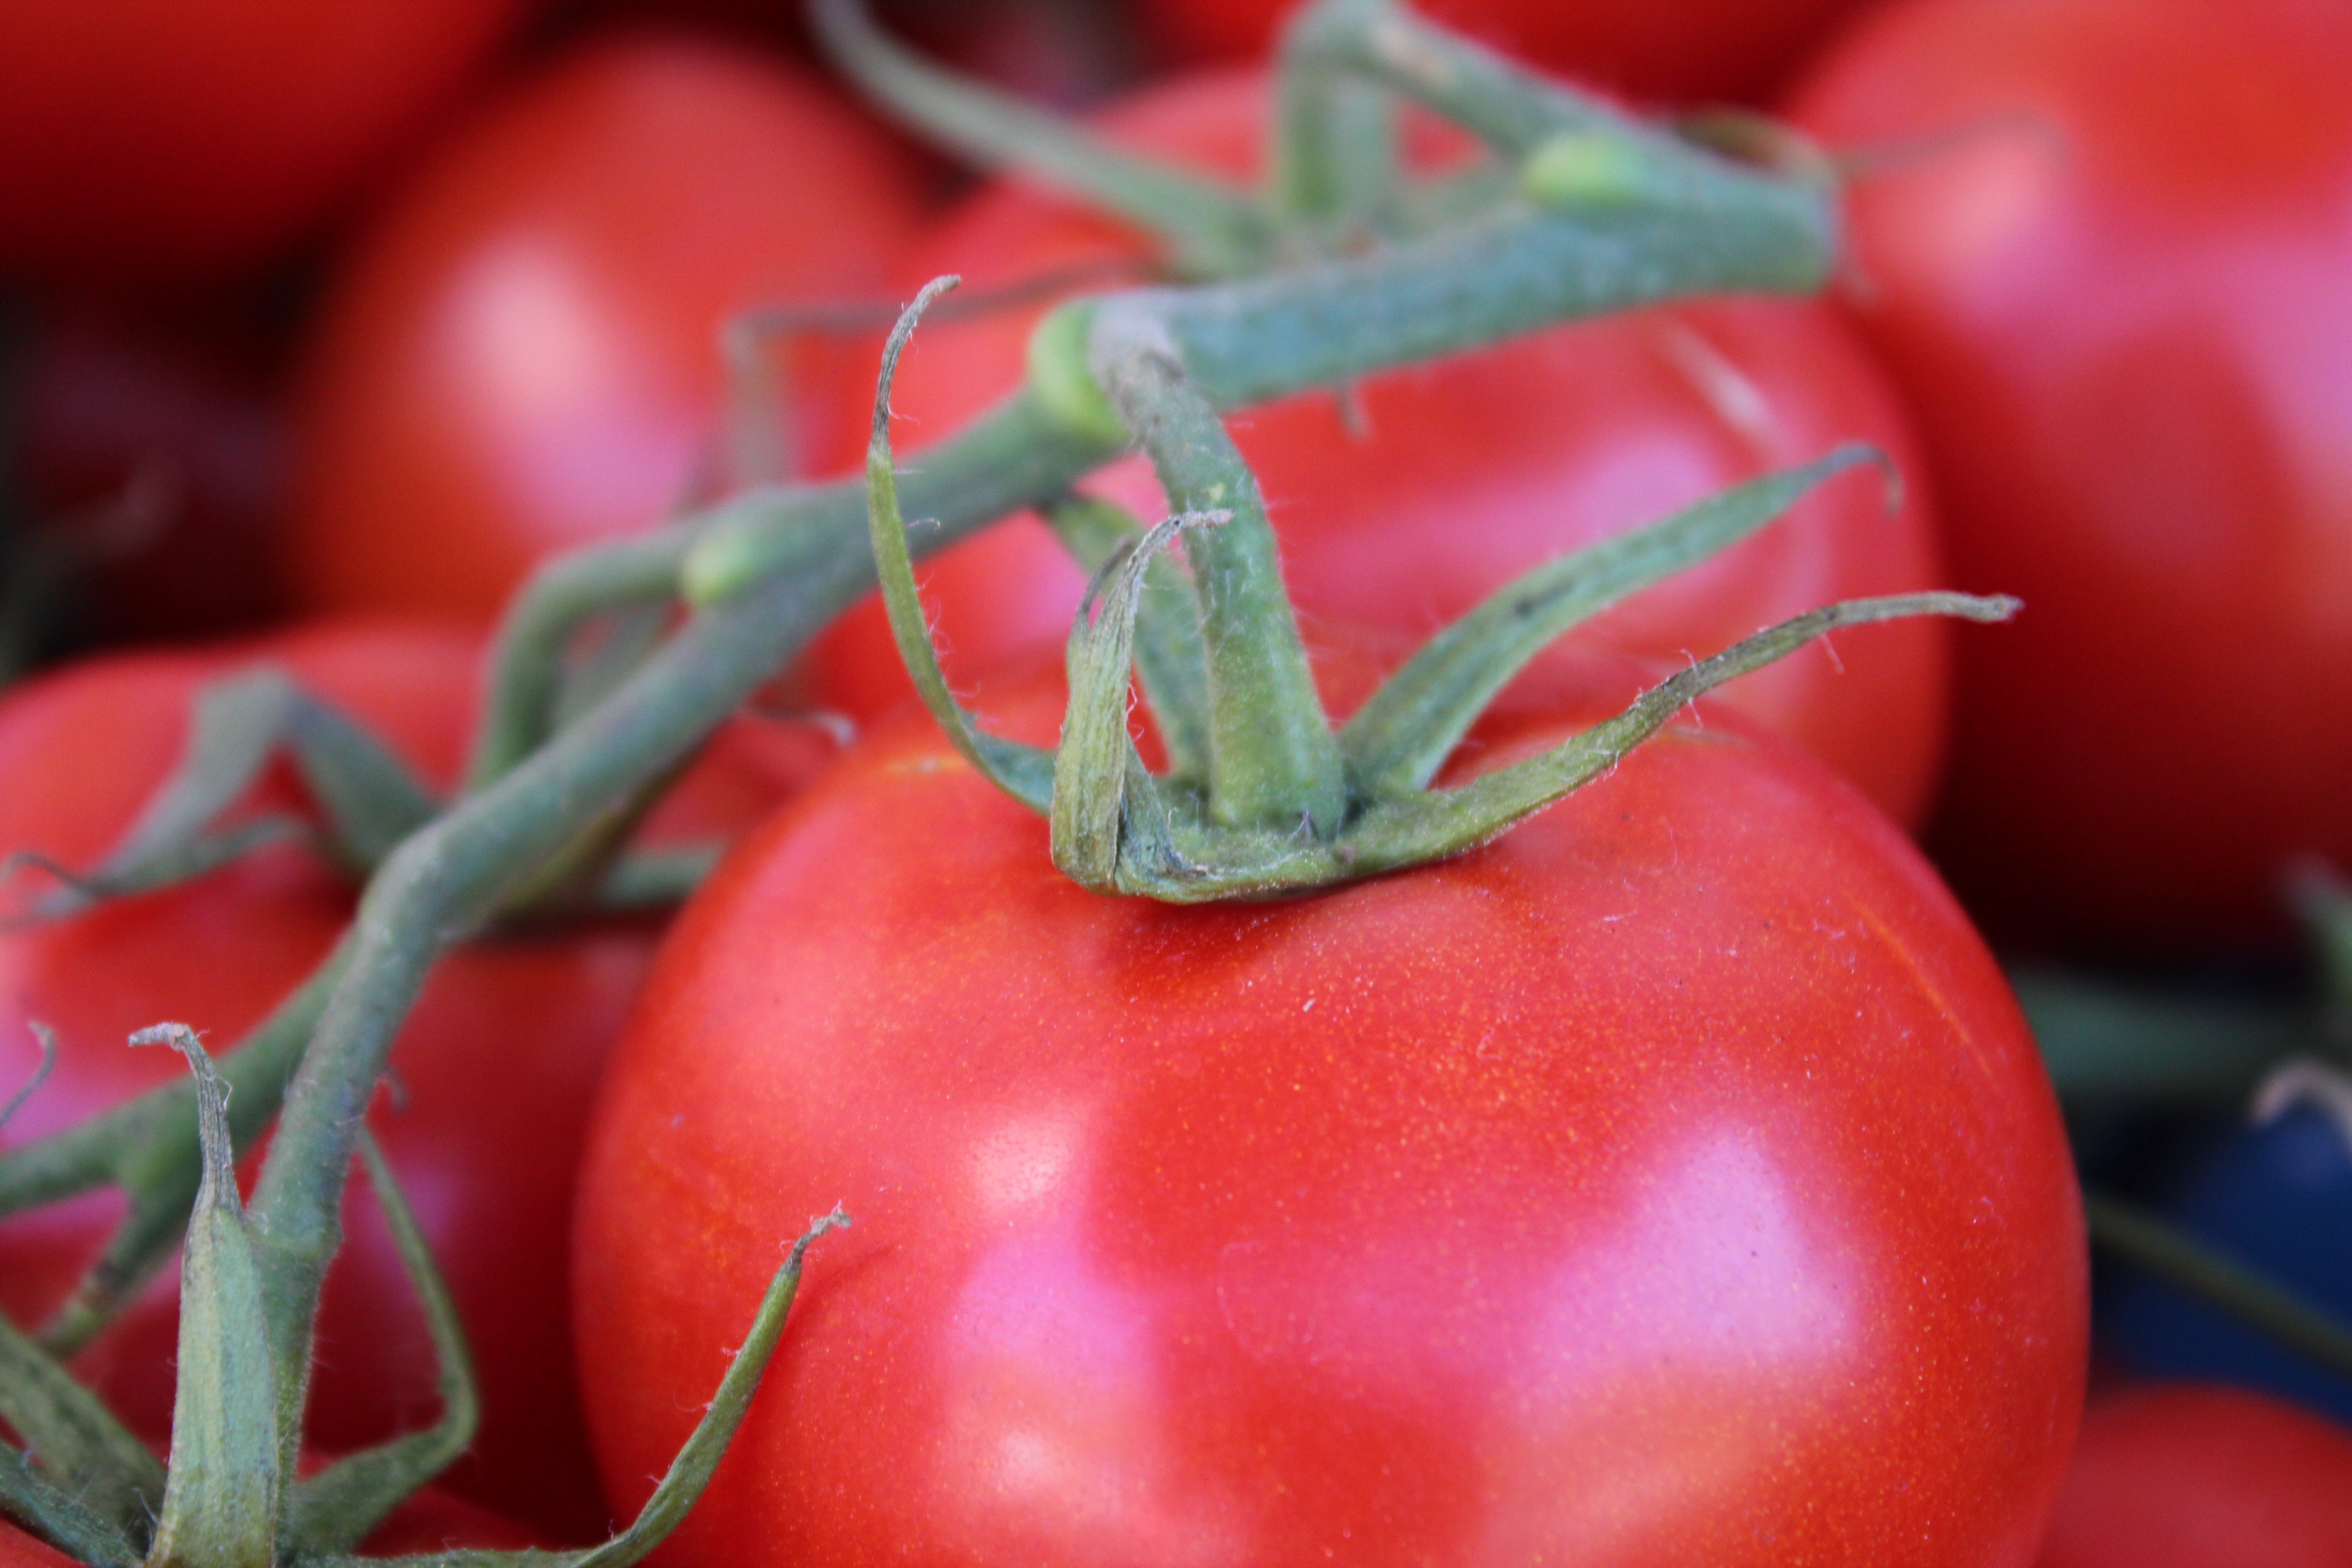
plant, fruit, food, red, produce, vegetable, healthy, close, tomato, vegetables, vitamins, frisch, flowering plant, bush tomato, land plant, potato and tomato genus